Gremuchiy (Krasnoyarsk Krai)

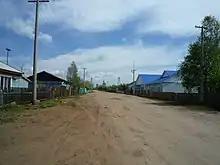
Moscow street

The settlement is situated on the right shore of the Angara River opposite to Boguchany (the administrative center of the Boguchansky District of the Krasnoyarsk Krai, Russia).